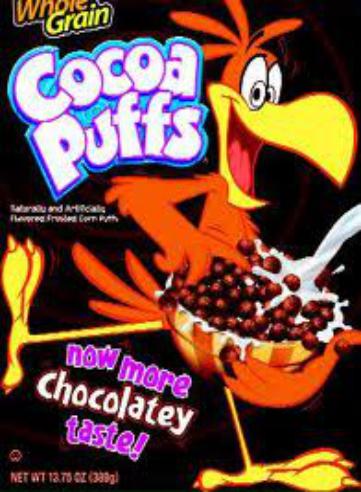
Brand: Cocoa Puffs
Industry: Food